Herman F. Micheel Gothic Arched-Roof Barn

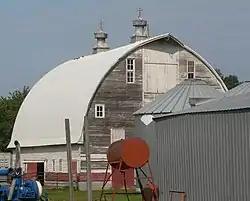

The Herman F. Micheel Gothic Arched-Roof Barn, in Brookings County, South Dakota, is a Gothic-arch barn built in 1920. It was listed on the National Register of Historic Places in 1991. It is located 5 miles north and 3 miles west of White, South Dakota.